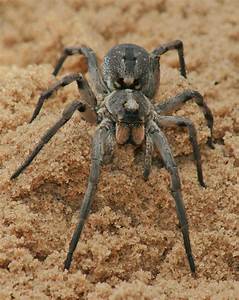
Label: spider